Machine pistol

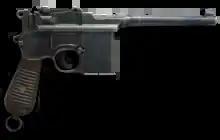
Mauser Schnellfeuer machine pistol

The Mauser C96 was introduced in 1896, it being one of the first commercially successful and practical semi-automatic pistols. During World War I, the Germans experimented with machine pistols by converting both 7.63mm Mauser and 9 mm Parabellum semi-automatic C96 pistols to full-auto. In the late 1920s, Spanish gunmakers expanded upon this idea by introducing select fire copies of the C96 with 20-round detachable magazines. In the early 1930s, Mauser engineers finally followed suit, and introduced the Model 1932 or Model 712 "Schnellfeuer" variant, which also included 20 round detachable magazines and a select fire mechanism allowing for fully automatic fire at a rate of 1,000 RPM.